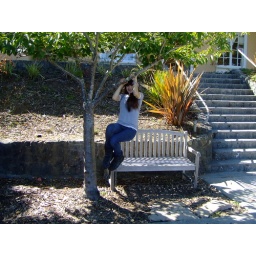
monkey in tree